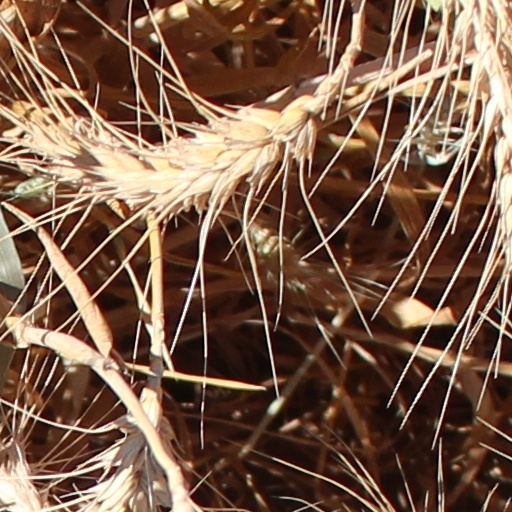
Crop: wheat